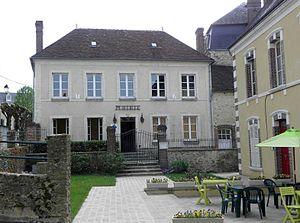
Mairie de La Chapelle-Montligeon (61).
La Chapelle-Montligeon est une commune française, située dans le département de l'Orne en région Normandie, peuplée de 520 habitants.